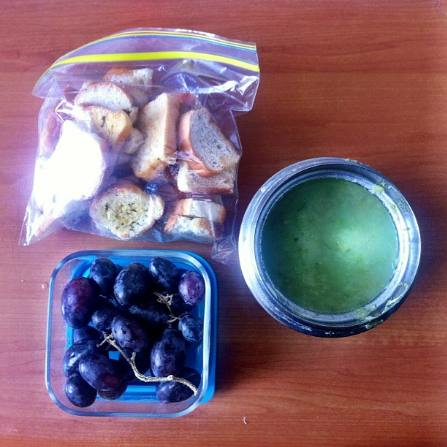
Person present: No